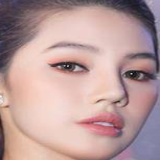
hoa hậu Jolie Nguyễn